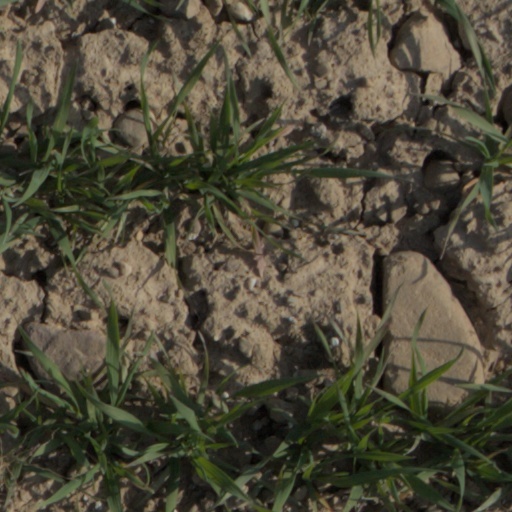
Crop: wheat